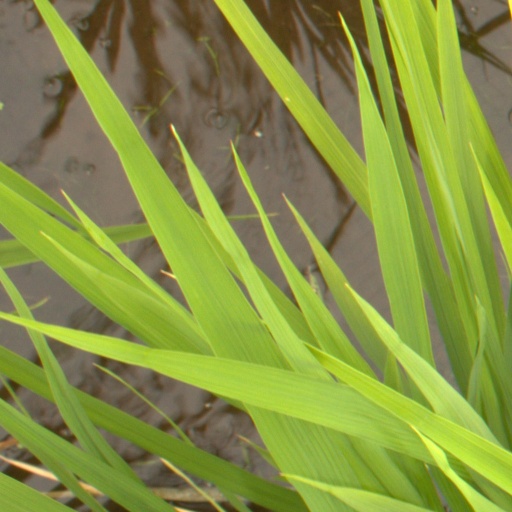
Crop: rice